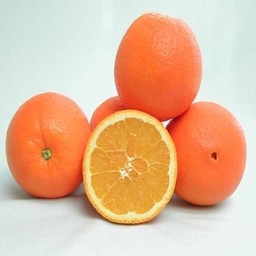
Label: Orange